Madonna Acres Historic District

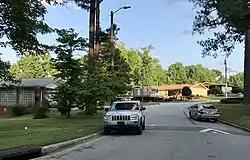

Madonna Acres Historic District is a historic post-World War II neighborhood and national historic district located miles east of downtown Raleigh, North Carolina. The district encompasses 36 contributing buildings in Raleigh's first subdivision developed by an African American for African Americans. It includes a collection of Split-level and Ranch-style houses constructed of brick with accent walls of stone veneer or wood. A number of the houses feature carports.